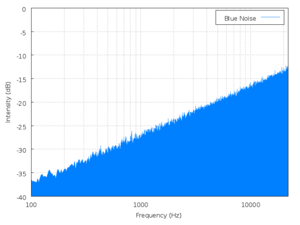
Bien que le bruit soit un signal aléatoire, il possède des propriétés statiques caractéristiques. La densité spectrale de puissance en est une, et peut être utilisée pour distinguer les différents types de bruit. Cette classification par la densité spectrale donne une terminologie de « couleurs ». Chaque type est défini par une couleur. Ces définitions sont, en principe, communes aux différentes disciplines pour lesquelles le bruit est un facteur important.